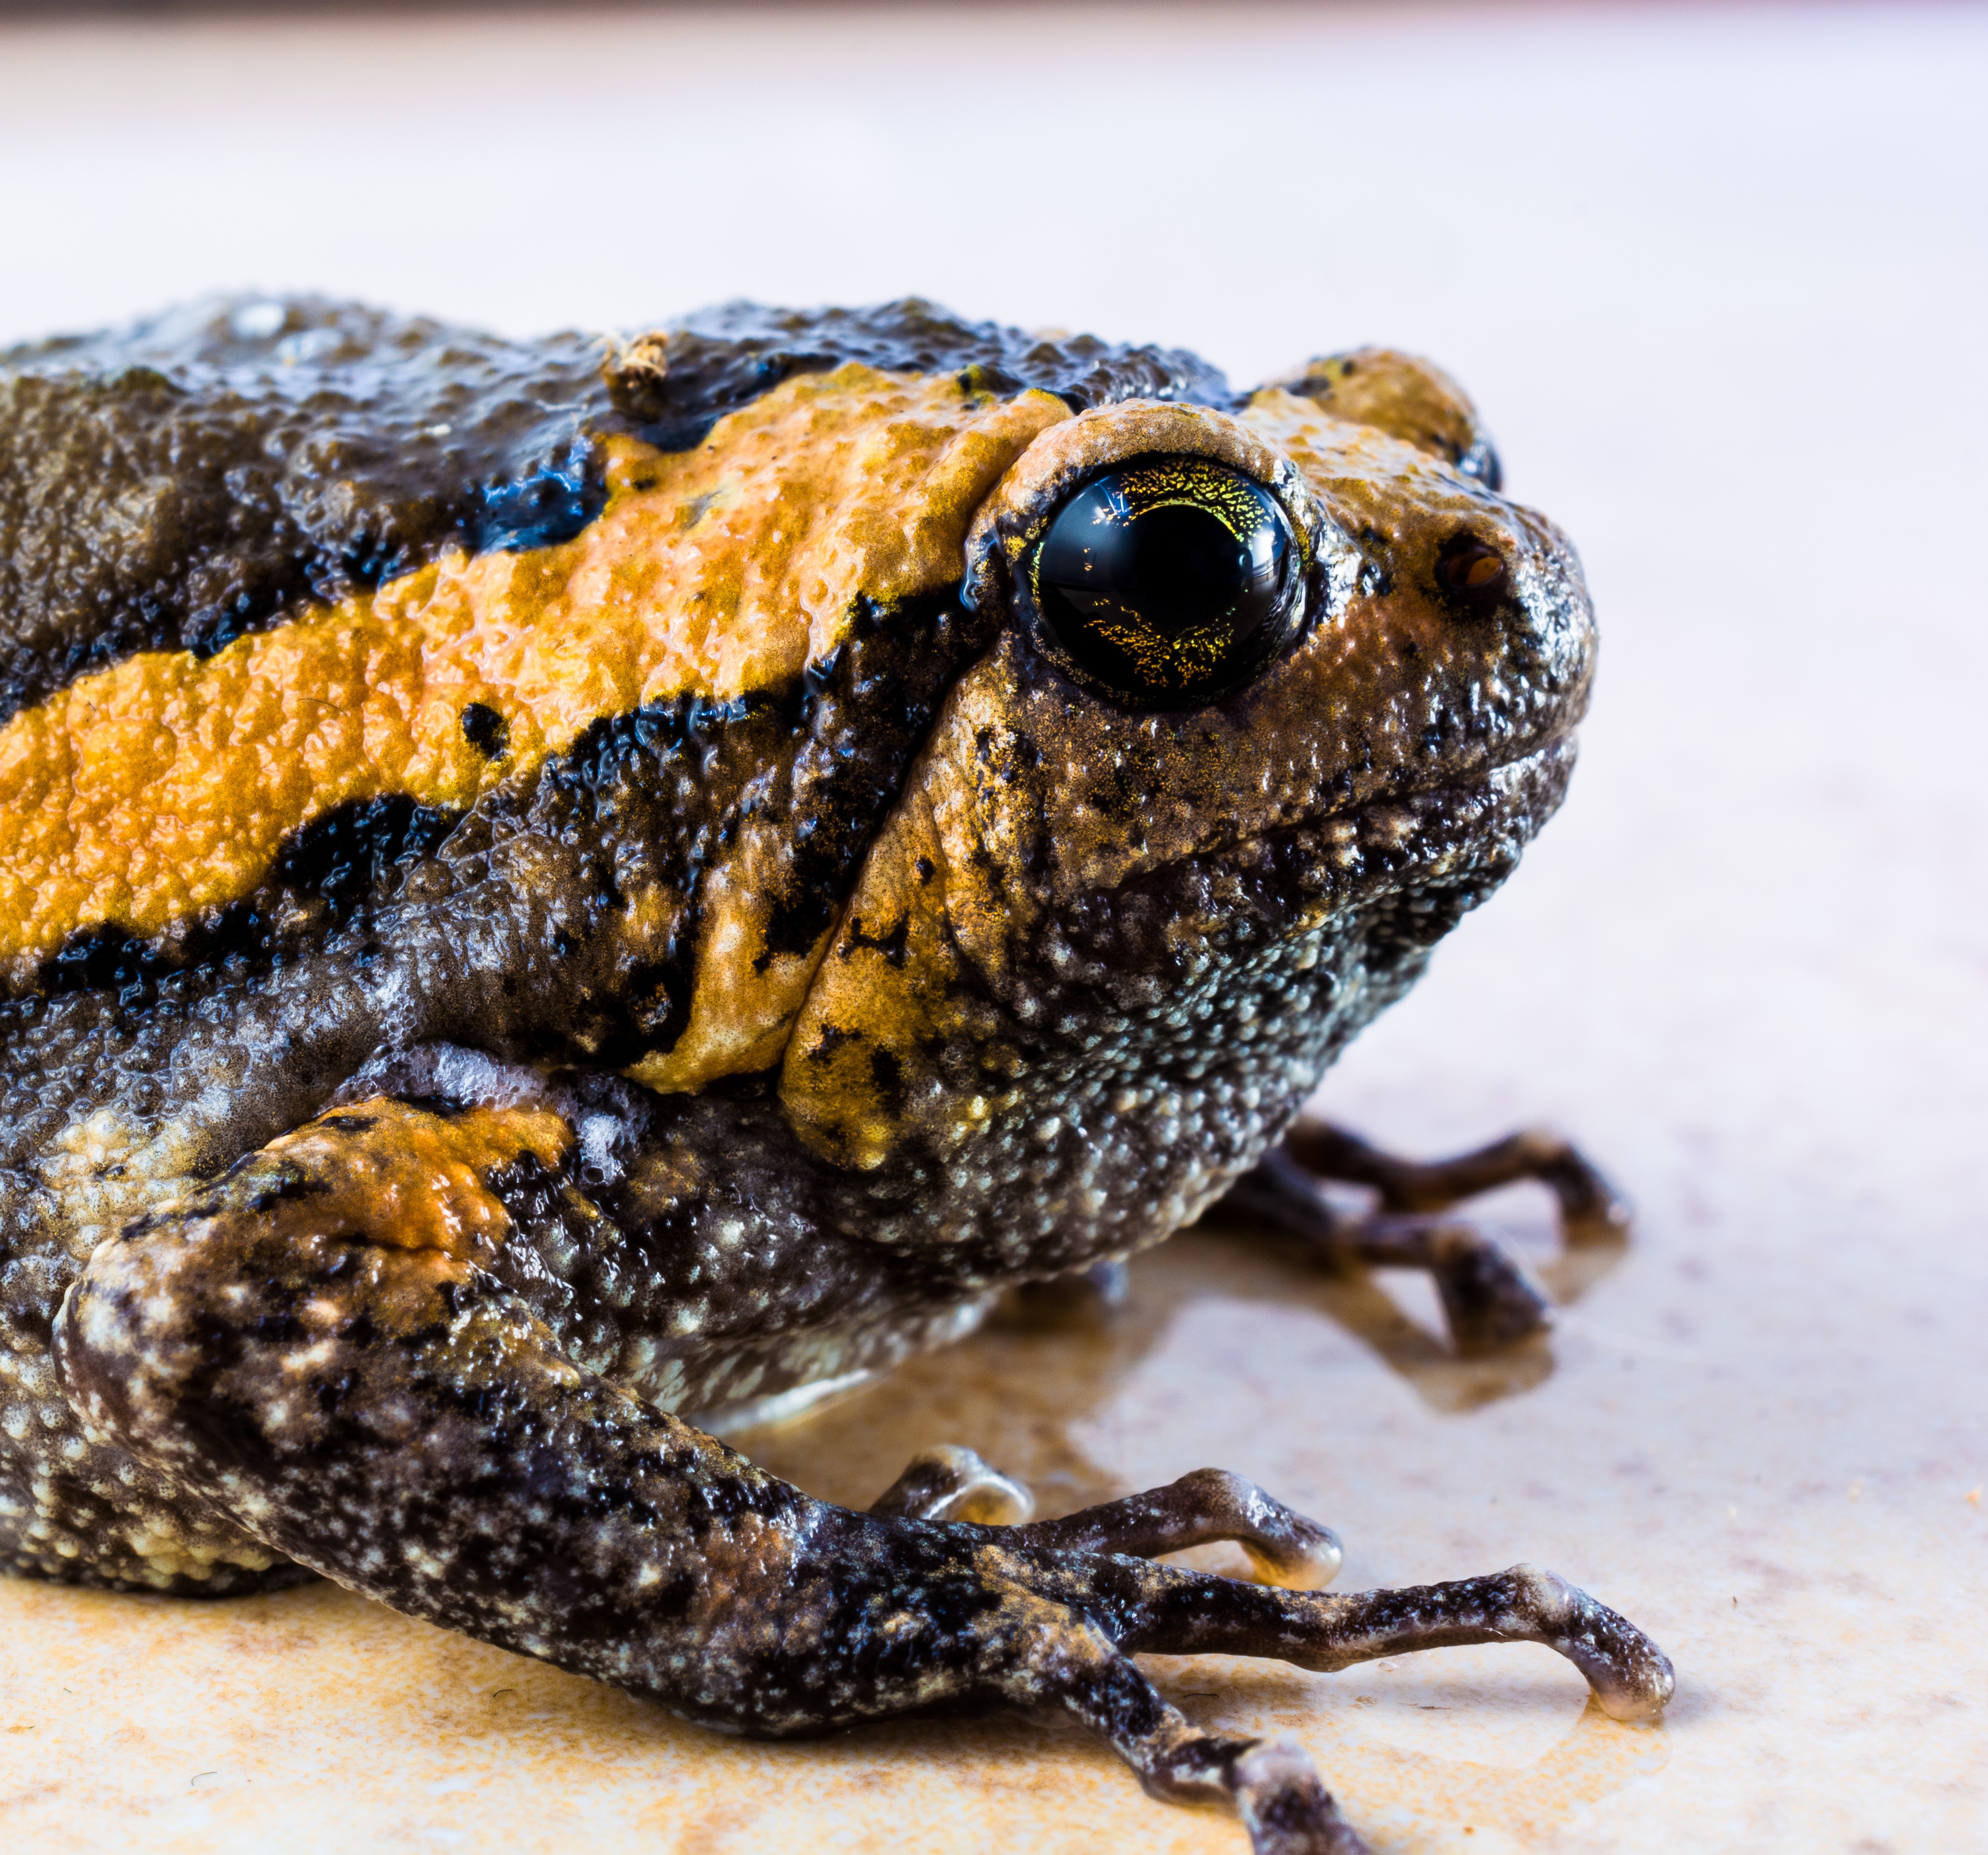
wildlife, frog, toad, amphibian, fauna, close up, vertebrate, amphibians, macro photography, anuran, bullfrog, ranidae, salamandridae